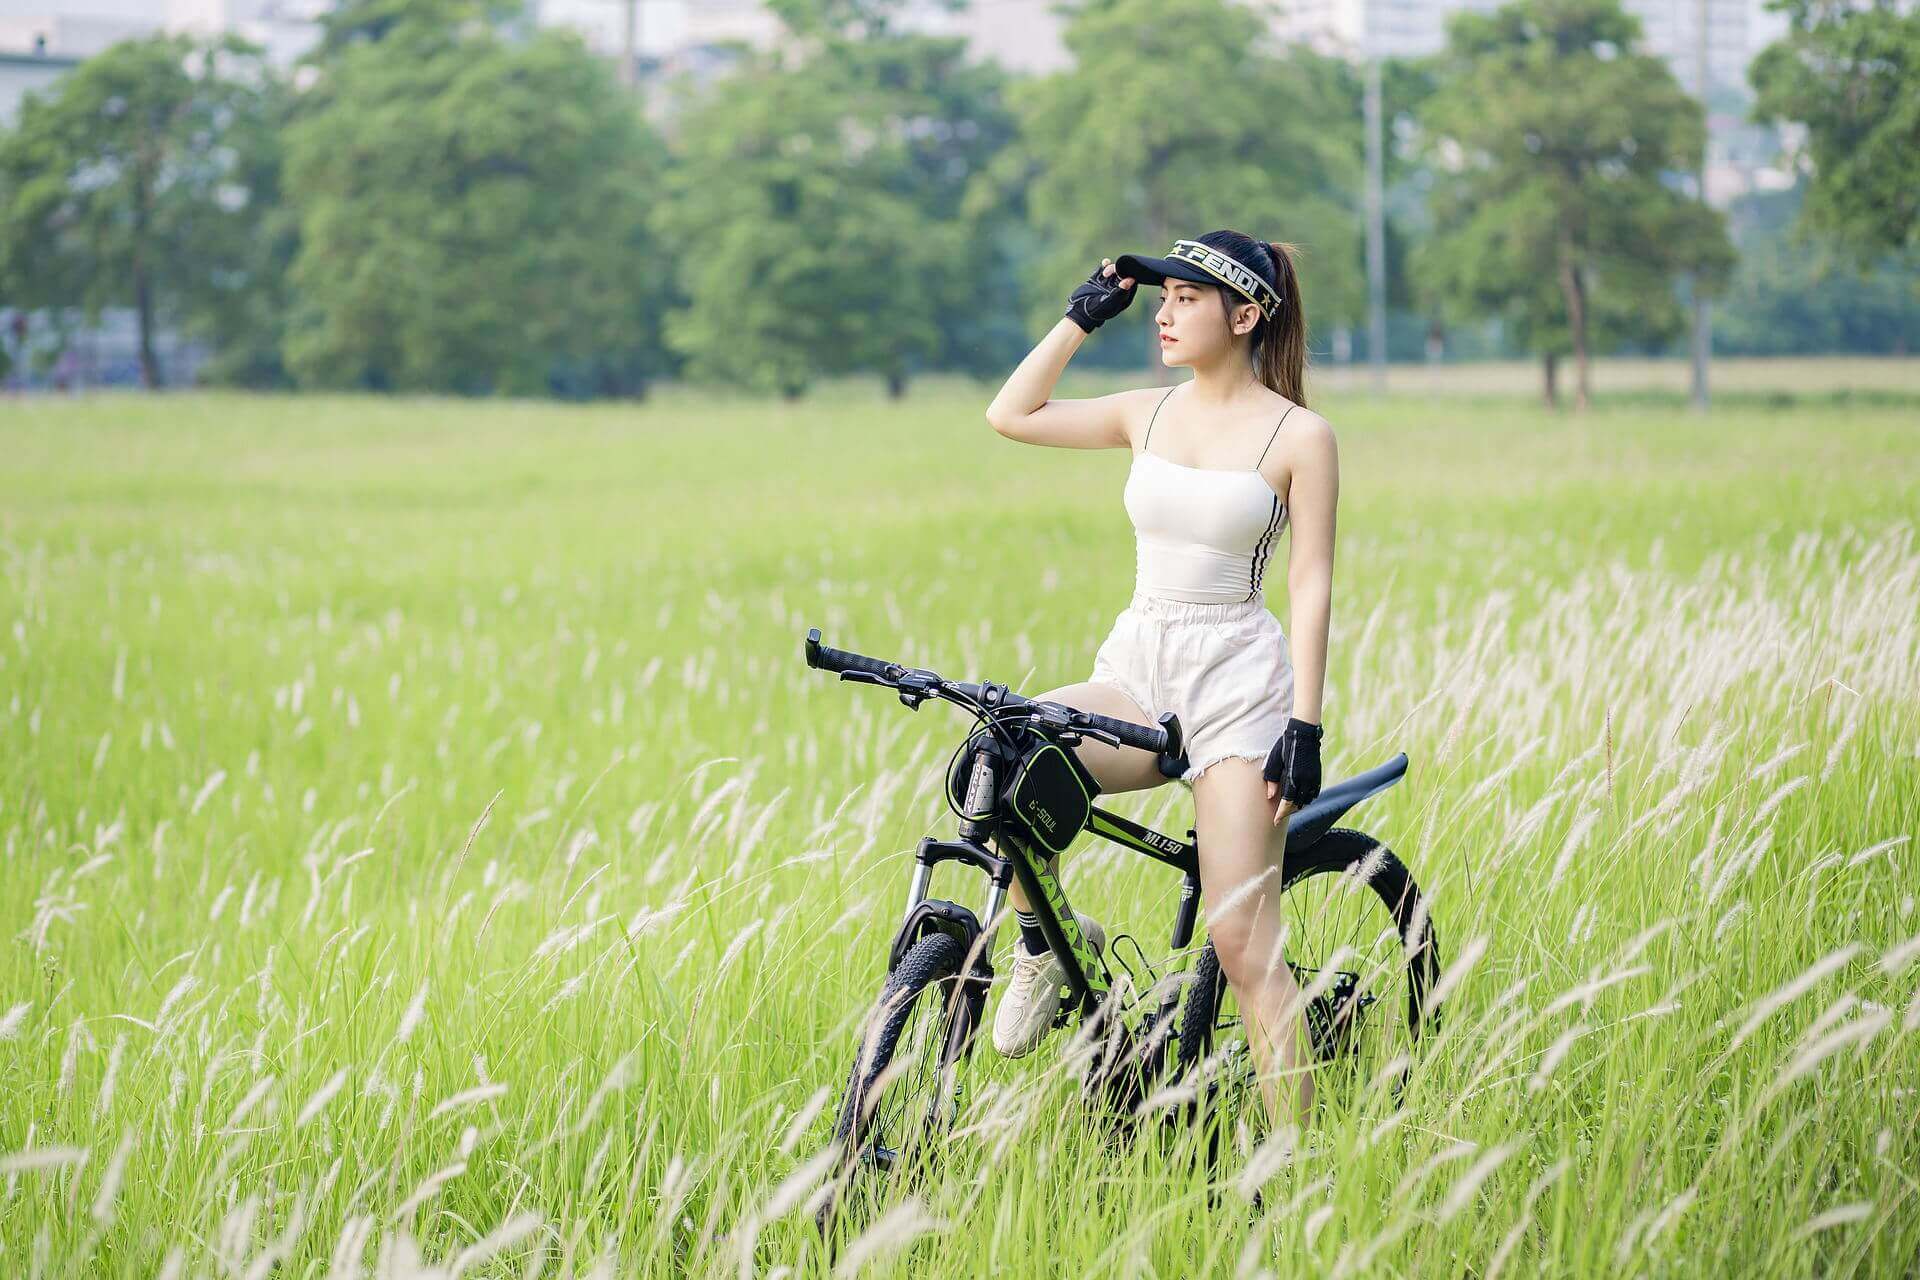
electric bike, electric bicycle, mountain, bicycle, wheel, tire, land vehicle, plant, ecoregion, bicycle handlebar, dress, vehicle, People in nature, bicycle frame, sunglasses, bicycles equipment and supplies, tree, happy, flash photography, sunlight, bicycle accessory, grassland, bicycle wheel, grass, sports equipment, leisure, plain, helmet, rural area, recreation, meadow, landscape, eyewear, bicycle part, prairie, agriculture, field, pasture, cycling, sitting, spring, personal protective equipment, hybrid bicycle, child, fun, steppe, bicycle saddle, farm, spoke, paddy field, photo shoot